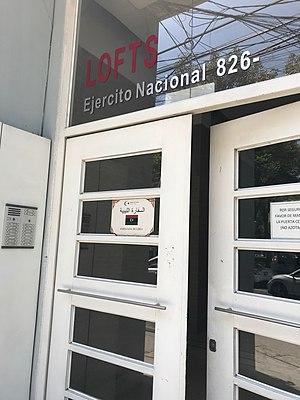
Ceci est une liste des représentations diplomatiques de la Libye.